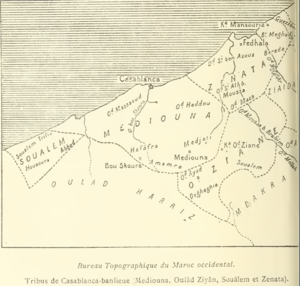
Carte représentant les territoires des différentes tribus de la Chaouia circa 1915
Mediouna est une tribu berbère zénète dont le territoire se trouvait dans la plaine de la chaouïa marocaine, couvrant partiellement l'emplacement de l'actuelle Casablanca. Elle se compose de 8 fractions : les Oulâd Medjatiya, les Hâreth Ahl et les Tirs, les Oulâd Haddou, les Oulâd Mes'oûd, les Hefafr, Oulâd Ben 'Omar et les Amamra.
La tribu Zenata est une tribu berbère zénète dont le territoire s'étend dans la plaine de la chaouïa marocaine, au nord-est de l'actuelle Casablanca incluant la ville de Mohammedia. Elle se compose historiquement de 8 fractions : Les Oulâd Sidi' Ali, les Khalta, les Oulâd Hedjala, les Oulâd Sidi' Ali, Oulâd Màza, les Berada, les Beni Meghith et les Ghezouân.